Swanhaven, New South Wales

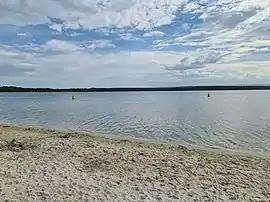
Swan Lake from Swanhaven

Swanhaven is a coastal town in the City of Shoalhaven in New South Wales, Australia. It is located 5 km south of Sussex Inlet on the road to Berrara on the lagoon of Swan Lake and the Tasman Sea. At the , it had a population of 193.